CP/M

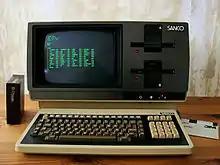
Sanco 8001 computer, running under CP/M 2.2 (1982)

file system. This similarity made it easier to port popular CP/M software like WordStar and dBase. However, CP/M's concept of separate user areas for files on the same disk was never ported to MS-DOS. Since MS-DOS has access to more memory (as few IBM PCs were sold with less than 64 KB of memory, while CP/M can run in 16 KB if necessary), more commands are built into the command-line shell, making MS-DOS somewhat faster and easier to use on floppy-based computers.